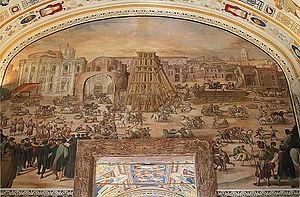
Sale Sistine II décorée d'une fresque murale représentant l'érection de l'obélisque sur la Place Saint-Pierre - Salle des Archives pontificales - Domenico Fontana.
L'obélisque du Vatican est un obélisque égyptien, transporté à Rome par Caligula pour orner la spina de son nouveau cirque du Vatican. Il est érigé au centre de la place Saint-Pierre, depuis le 10 septembre 1586, sur ordre du pape Sixte-Quint.
Les Musées du Vatican constituent un ensemble muséal situé au Vatican. Il regroupe douze musées, ce qui représente cinq galeries et 1 400 salles. L'ensemble abrite l'une des plus grandes collections d'art dans le monde, car il expose la vaste collection d'œuvres d'art, notamment peintures et sculptures, rassemblées au fil des siècles par les papes, surtout à l'époque des États pontificaux, et par la suite l'institution même des Musées du Vatican. Les musées sont en partie hébergés dans le Palais du Vatican.